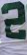
Number: 2